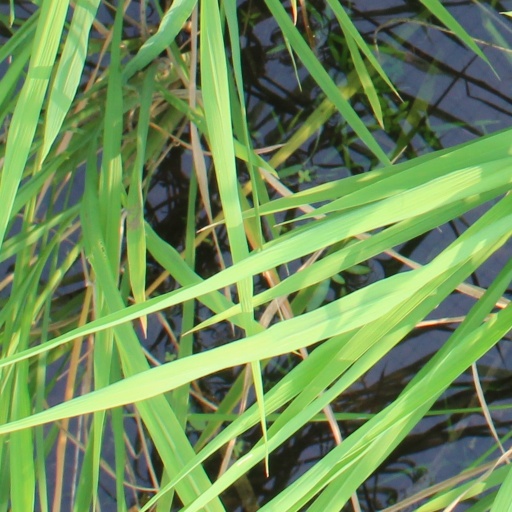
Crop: rice